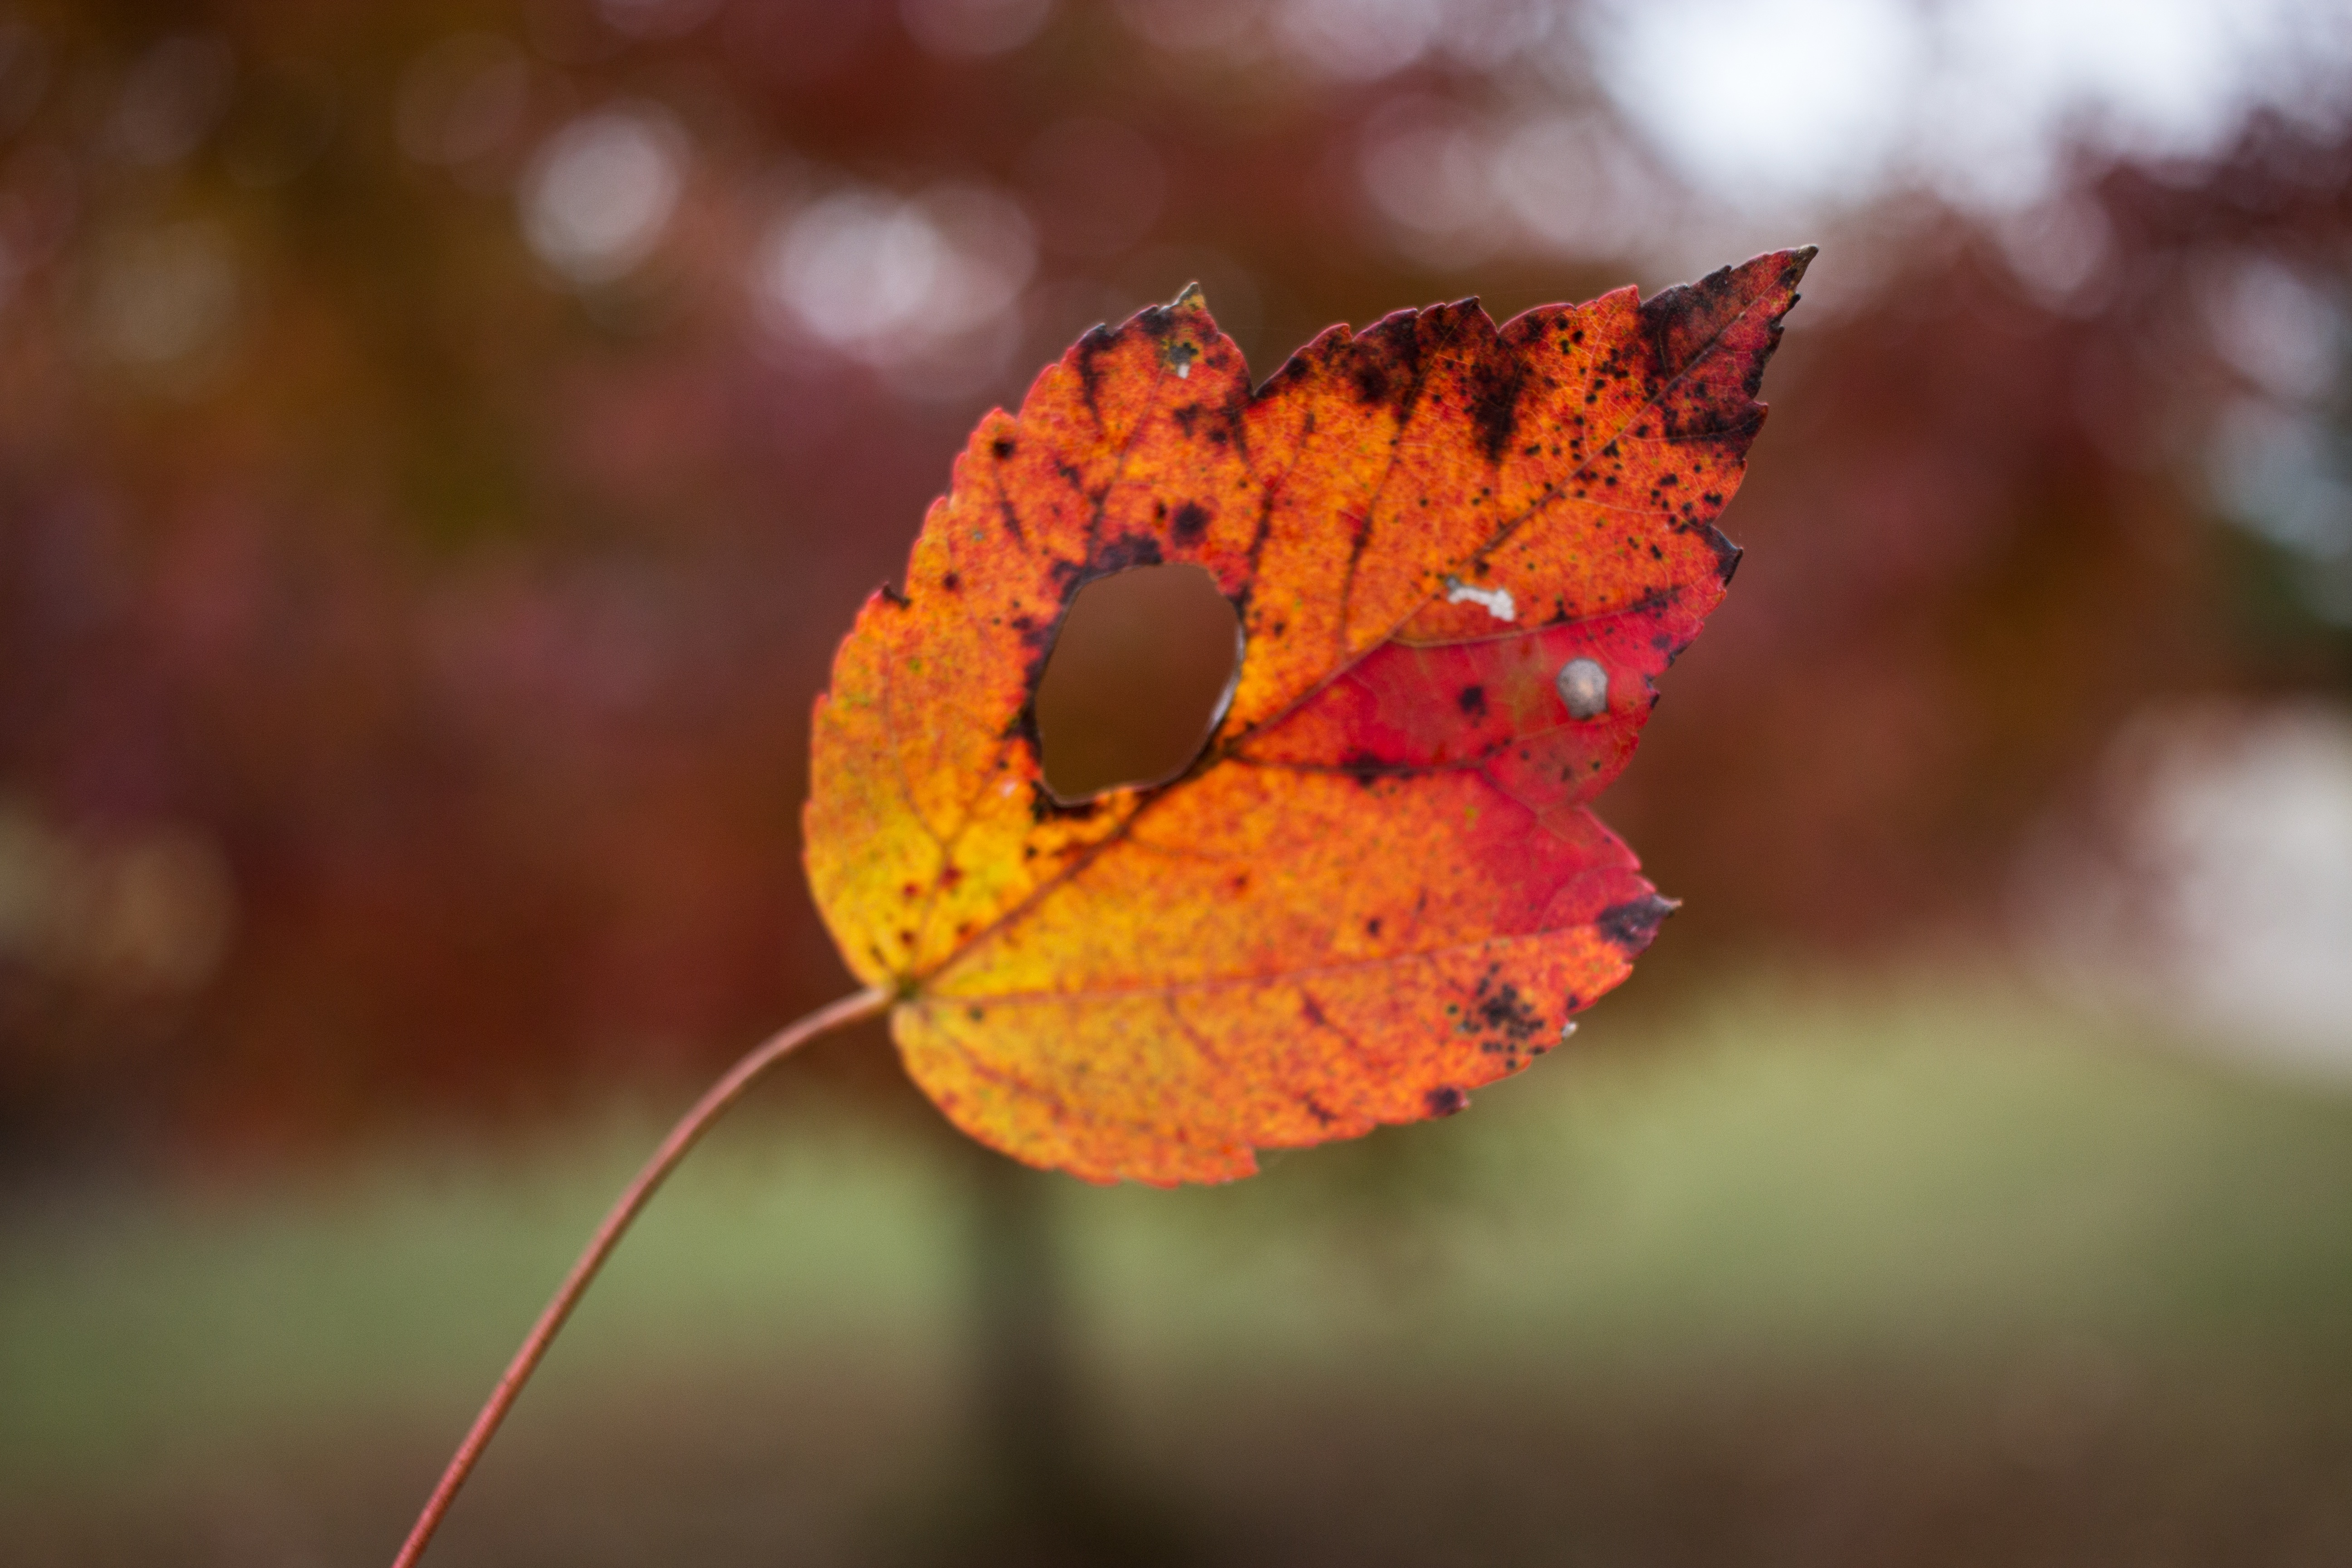
nature, plant, photography, leaf, flower, petal, red, insect, autumn, botany, butterfly, yellow, flora, season, fauna, invertebrate, wildflower, close up, nectar, macro photography, plant stem, moths and butterflies